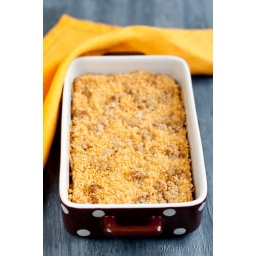
Cauliflower sformato over the black table